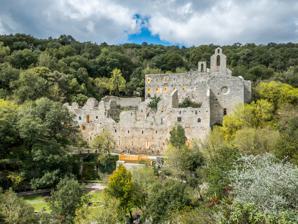
Building: Botanical Garden of Santa Catalina
Country: Spain
Year built: 2003
Botanical garden in the Basque Country, Spain Santa Catalina Botanical Garden Ruins of the convent within the garden Santa Catalina Botanical Garden Show map of Álava Santa Catalina Botanical Garden Show map of the Basque Country Santa Catalina Botanical Garden Show map of Spain Type Botanical garden Location Trespuentes , Iruña de Oca , Basque Country , Spain Coordinates 42°50′58″N 2°48′27″W / 42.84944°N 2.80750°W / 42.84944; -2.80750 Area 3.25 ha (8.0 acres) Opened 2003 ( 2003 ) Website http://www.jardinbotanicosantacatalina.com/ The Santa Catalina Botanical Garden ( Basque : Santa Katalinako lorategi botanikoa , Spanish : Jardín botánico de Santa Catalina ) is located in the municiaplity of Iruña de Oca , province of Álava , Basque Country , Spain. The garden is centered around the ruins of the Santa Catalina convent, located between the Zadorra river and the Badaia Range , close to Trespuentes . Botanical garden of Santa Catalina History The origins of the botanical garden The Iruña family, probably the most powerful family of Iruña de Oca , were the ones that built the tower house in the thirteenth century, a century of feudal revolts. A century and a half later when there was peace in the area, the Iruña decided to change their place of residence and built a new building in Vitoria (now Doña Otxanda tower), and gave their former residence to the order of Hieronymites . A few years later it was passed to the Augustinian monks, who built the monastery of Santa Catalina, and kept the old tower. In the old tower they attached a church which had its own cloister. In 1835 with the Ecclesiastical Confiscations of Mendizábal , it was vacated by the monks. Neglect took over the premise and in the First Carlist War it was turned into a barracks for the troops of the pretender Carlos María Isidro de Borbón . After the fall of this fortress, the Carlists set it on fire and left it in ruins. Trespuentes Botanical Garden began in 1999 as a project, and in 2003 was already a reality. The Iruña family The Iruña were a family of merchants who exported wool from Castile to the Netherlands . They went so far as to occupy important political positions in the city of Vitoria . Some members of the family were mayors of the city during the fifteenth century. They belonged to the political party "of the Ayala" and managed to get numerous properties in the city. The merchant Juan Martínez de Iruña, father of the also merchant Andrés Martinez de Iruña, in 1426 came to possess up to 26 houses distributed in different neighborhoods of Vitoria, an oven and 2 mills (according to the inventory of property). The Iruña conducted a marriage strategy to improve their economic interests and family relationships with prestigious Victorian families. For example, Maria Martinez de Iruña, daughter of Juan Martinez de Iruña married Angebín Sanchez de Maturana in 1408, one of the leading families in the city of Vitoria that belonged to the political party "of the Calleja”.  This marriage increased the power of the Iruña in Vitoria and in the provinces of Alava and established ties between the families, who were members of different political parties. The Monastery of Santa Catalina of Badaya The ruins of Santa Catalina's convent Inside the Santa Catalina Botanical Garden of Badaya there are remnants of the old convent of Santa Catalina de Badaya and of the tower house of Andrés Martínez de Iruña. This family was originally from Trespuentes and finally moved to Vitoria for their economic interests. Fernando, bishop of Calahorra in the years 1403–1408, built the convent of the order of the Jerome monks of Santa Catalina of Badaya. The convent's restored ruins are still visible in the botanical garden of Santa Catalina of Badaya, under the rule of St. Augustín. The monastery was built from an old abandoned hermitage. This foundation was endowed with the money of the merchant Andrés Martínez de Iruña, owner of lands and of a tower house. In 1413, Jerónimo de Quintana, prior of that monastery, sent a letter to the Pope Benedict XIII in order to request approval of its founding. The Pope approved and let the prior to build the new Jerome Monastery, giving several measures to consolidate this new monastic center. He gave different indulgences to those who contributed financially to the construction of the convent. Moreover, he allowed two friars of the convent to act as confessors in Santa María de Badaya with pilgrims who came near. Finally, in the middle of the fifteenth century the income obtained by the friars was not enough to keep members of the small religious community and pay the expenses incurred in maintaining the infrastructure of the convent. That is why the Jerome monks abandoned the convent and gave the ownership of the monastery to another order of monks, the San Agustin order, in 1472. Collections The topography of this area allows three types of climatic conditions and, therefore, of flora: Mediterranean, Atlantic and mixed. It guards more than 1,200 botanical species from all five continents. There are three routes organized: • Native Plants • Plants Eastern and Australian trees • A variety of aquatic species References Citations